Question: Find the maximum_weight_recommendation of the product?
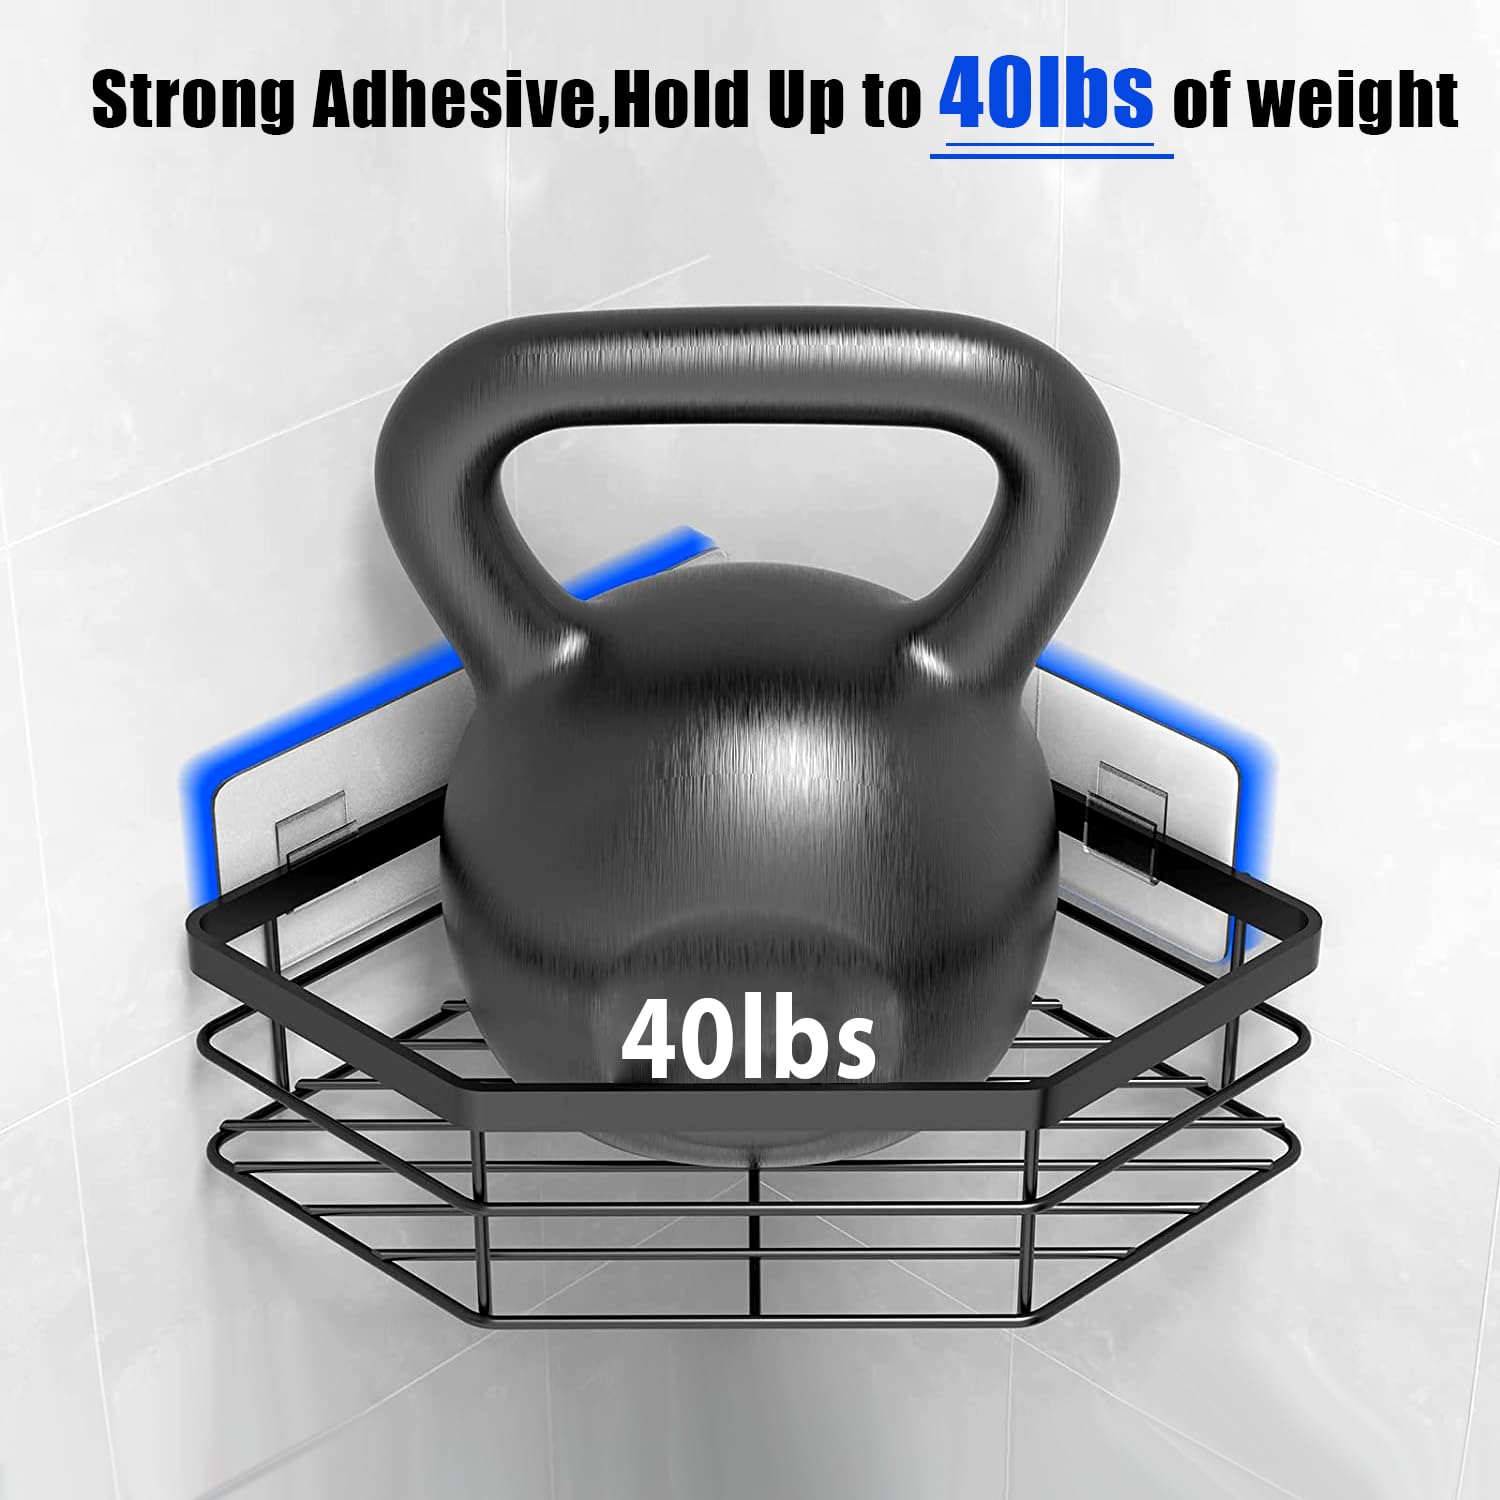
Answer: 40.0 pound